Bay-breasted warbler

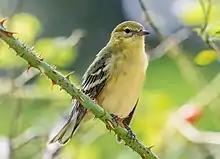
Nonbreeding adult in New York City

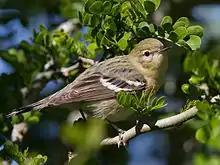
Female

Nests are typically constructed in the lower portion of a spruce or fir tree. The nest is cup-shaped and primarily composed of plant material, with spider silk often utilized as well. Average clutch size is 4–7 whitish eggs with dark spots. The young are altricial at birth, with limited down.